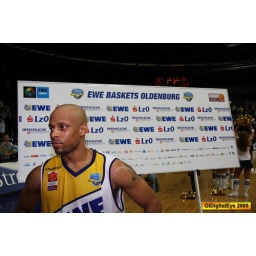
oldenburg ewe baskets vs bonn foto by OlDigitalEye 2009 01 31 8211_2